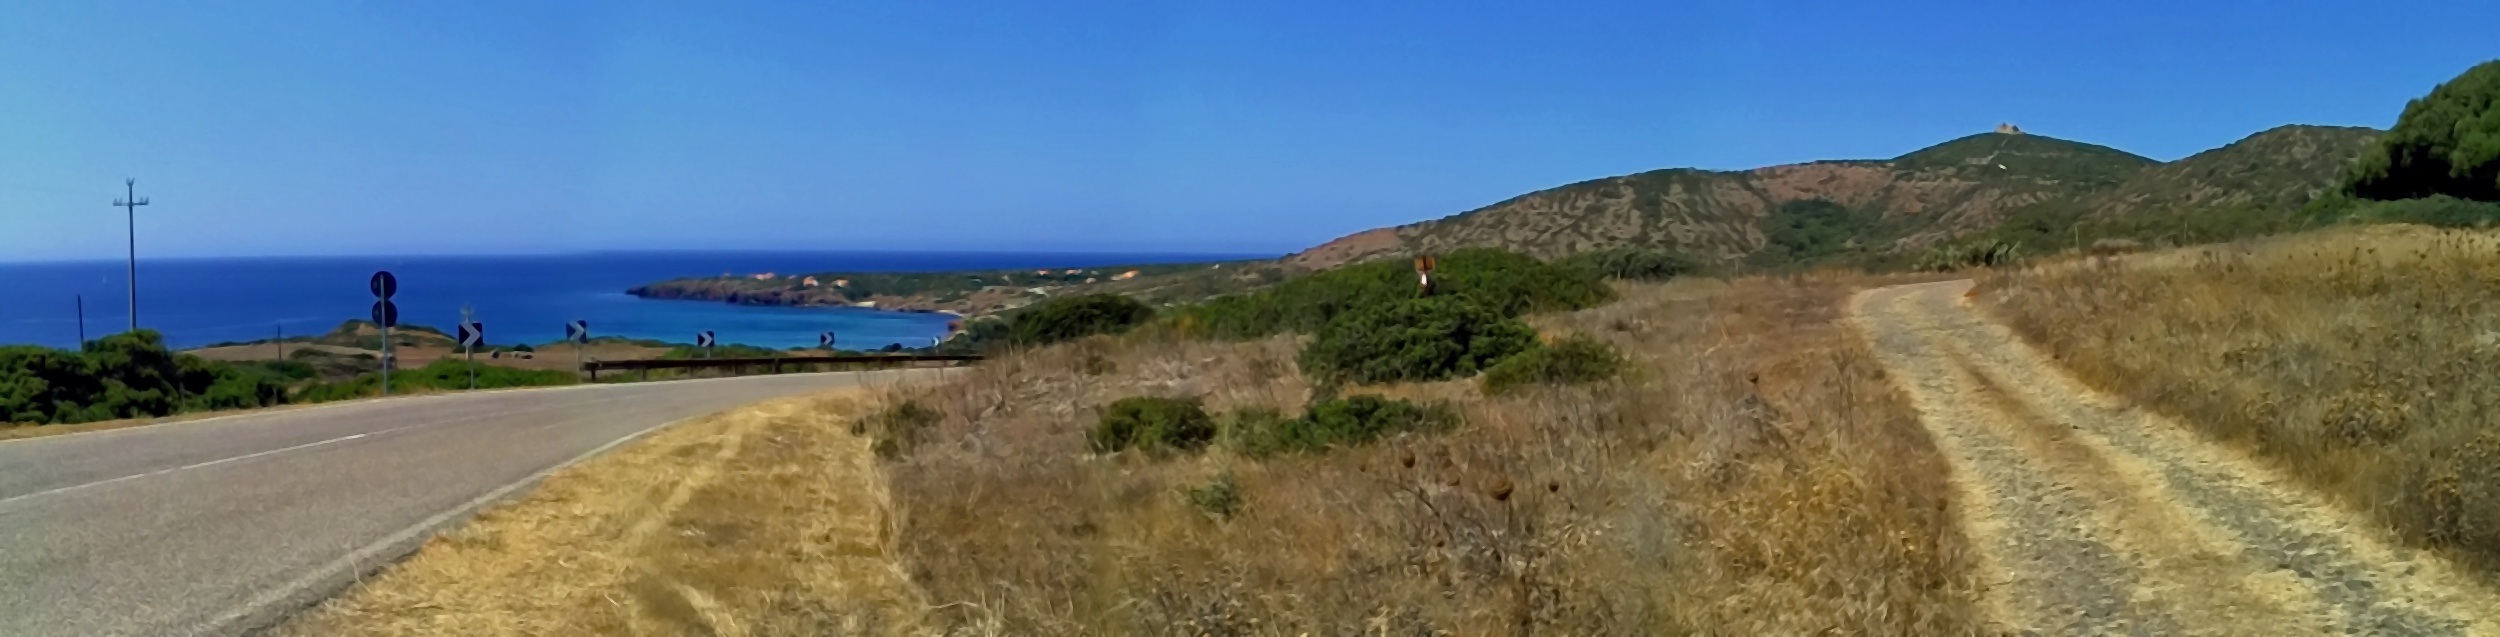
beach, sea, path, sand, sun, road, mountain range, panorama, holiday, holidays, infrastructure, badlands, sea view, ecosystem, sardinia, reefs, the chia sardinia, geographical feature